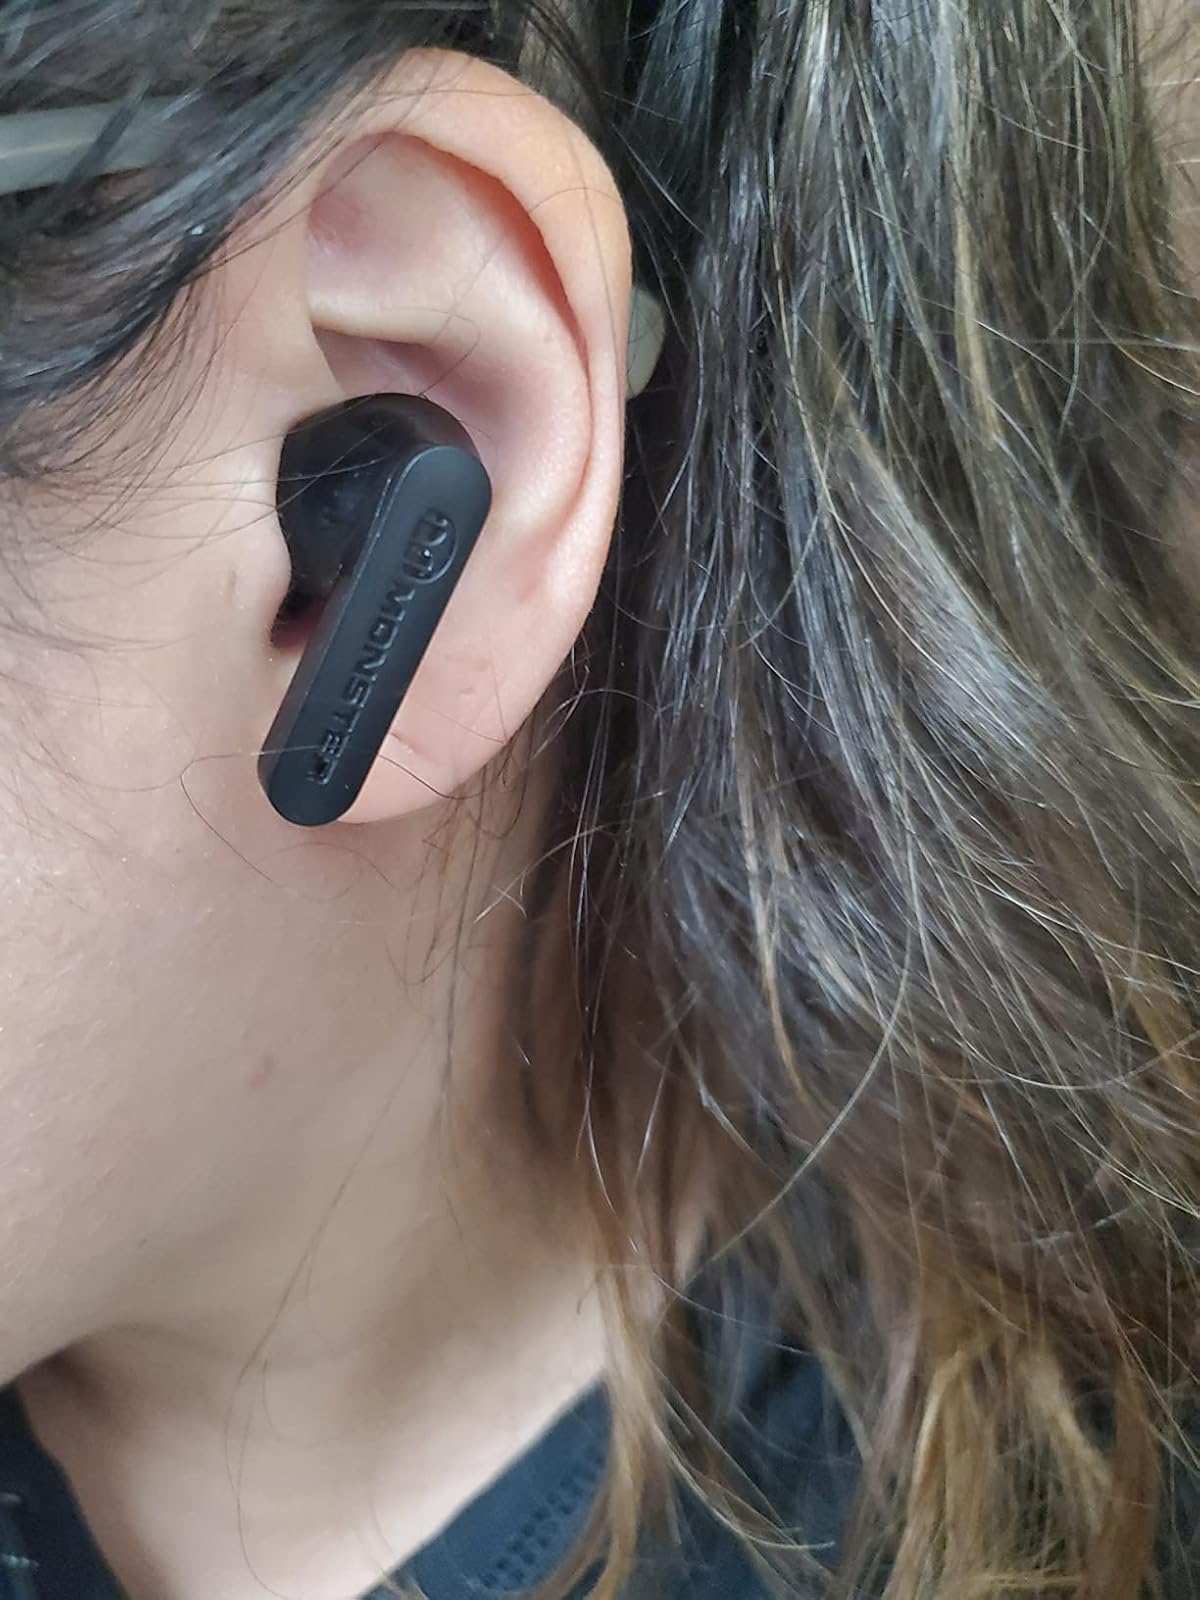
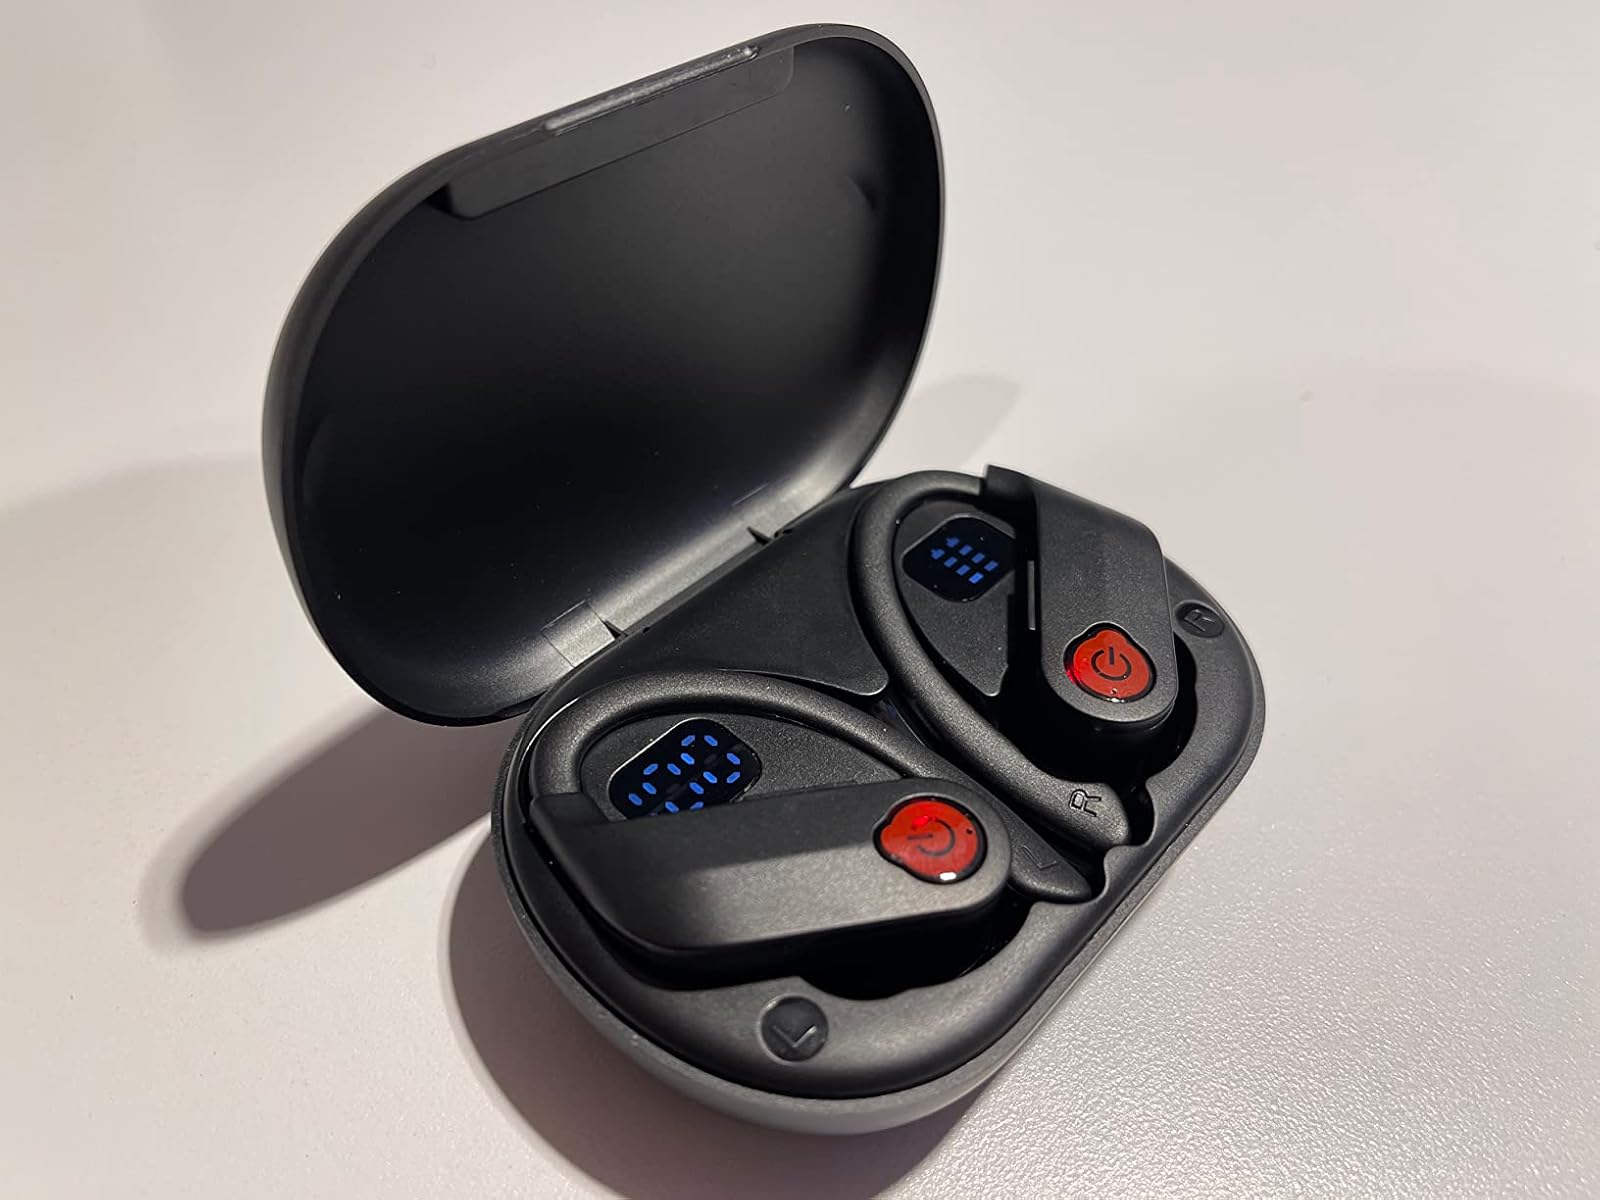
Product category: earbuds
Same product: no